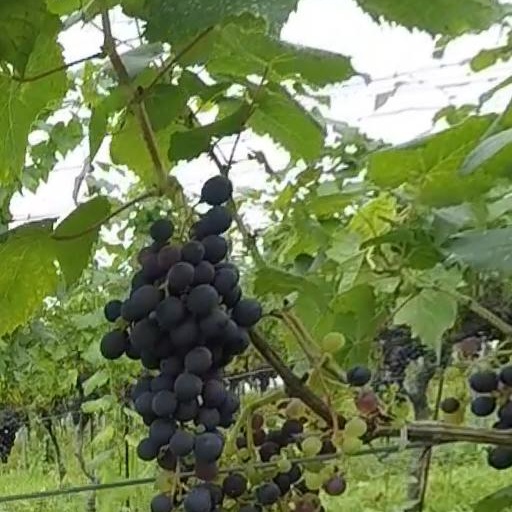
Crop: grape